Peter Blum Edition

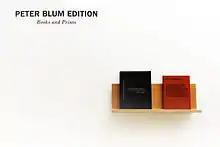
Peter Blum Edition: Books and Prints

Peter Blum Edition, is an American fine art print and artist book publisher, located in New York City. Peter Blum Edition was founded by Peter Blum in 1980, where Blum had published numerous books and print editions with artists such as Barbara Kruger, Alex Katz, and Louise Bourgeois, among many others. The Peter Blum print edition projects range from single print to traditional portfolio to installation specific portfolio editions. The book projects are all limited edition and range from artist monographs to historical surveys to special editions that include original prints.